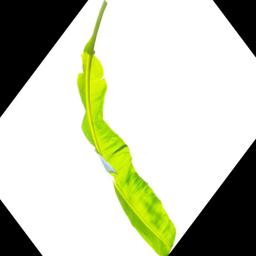
Label: MALBHOG LEAF